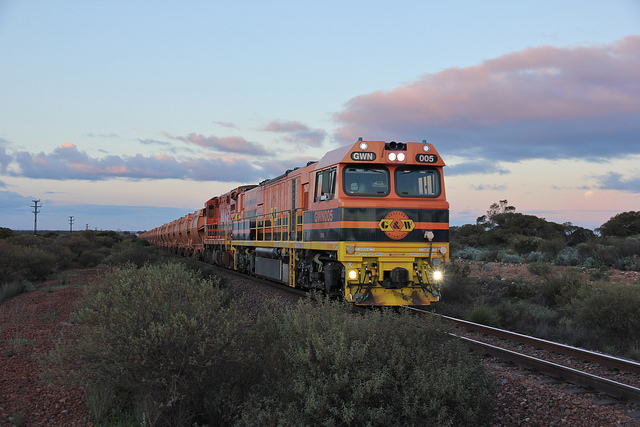
user: Given an image and a question. Answer the question in a short answer. Question: How fast does this machine travel? Short Answer:
assistant: 80 mph